Charles Louis Simonneau

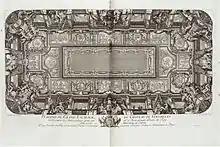
Ceiling of the Escalier des Ambassadeurs in Versailles, 1720

Charles Louis Simonneau (baptised 3 August 1645, Orléans – 22 March 1728, Paris), was a French engraver.